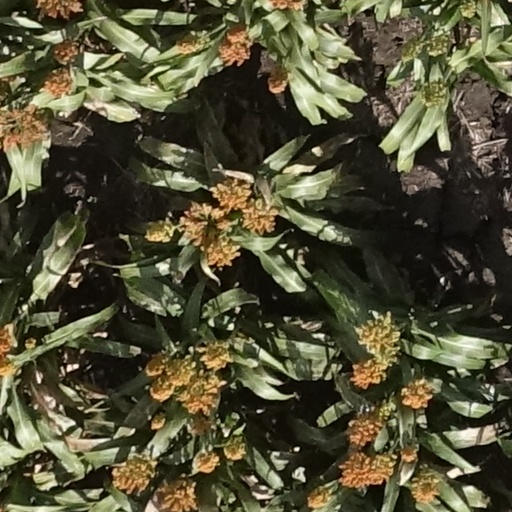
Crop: sorghum